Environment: real
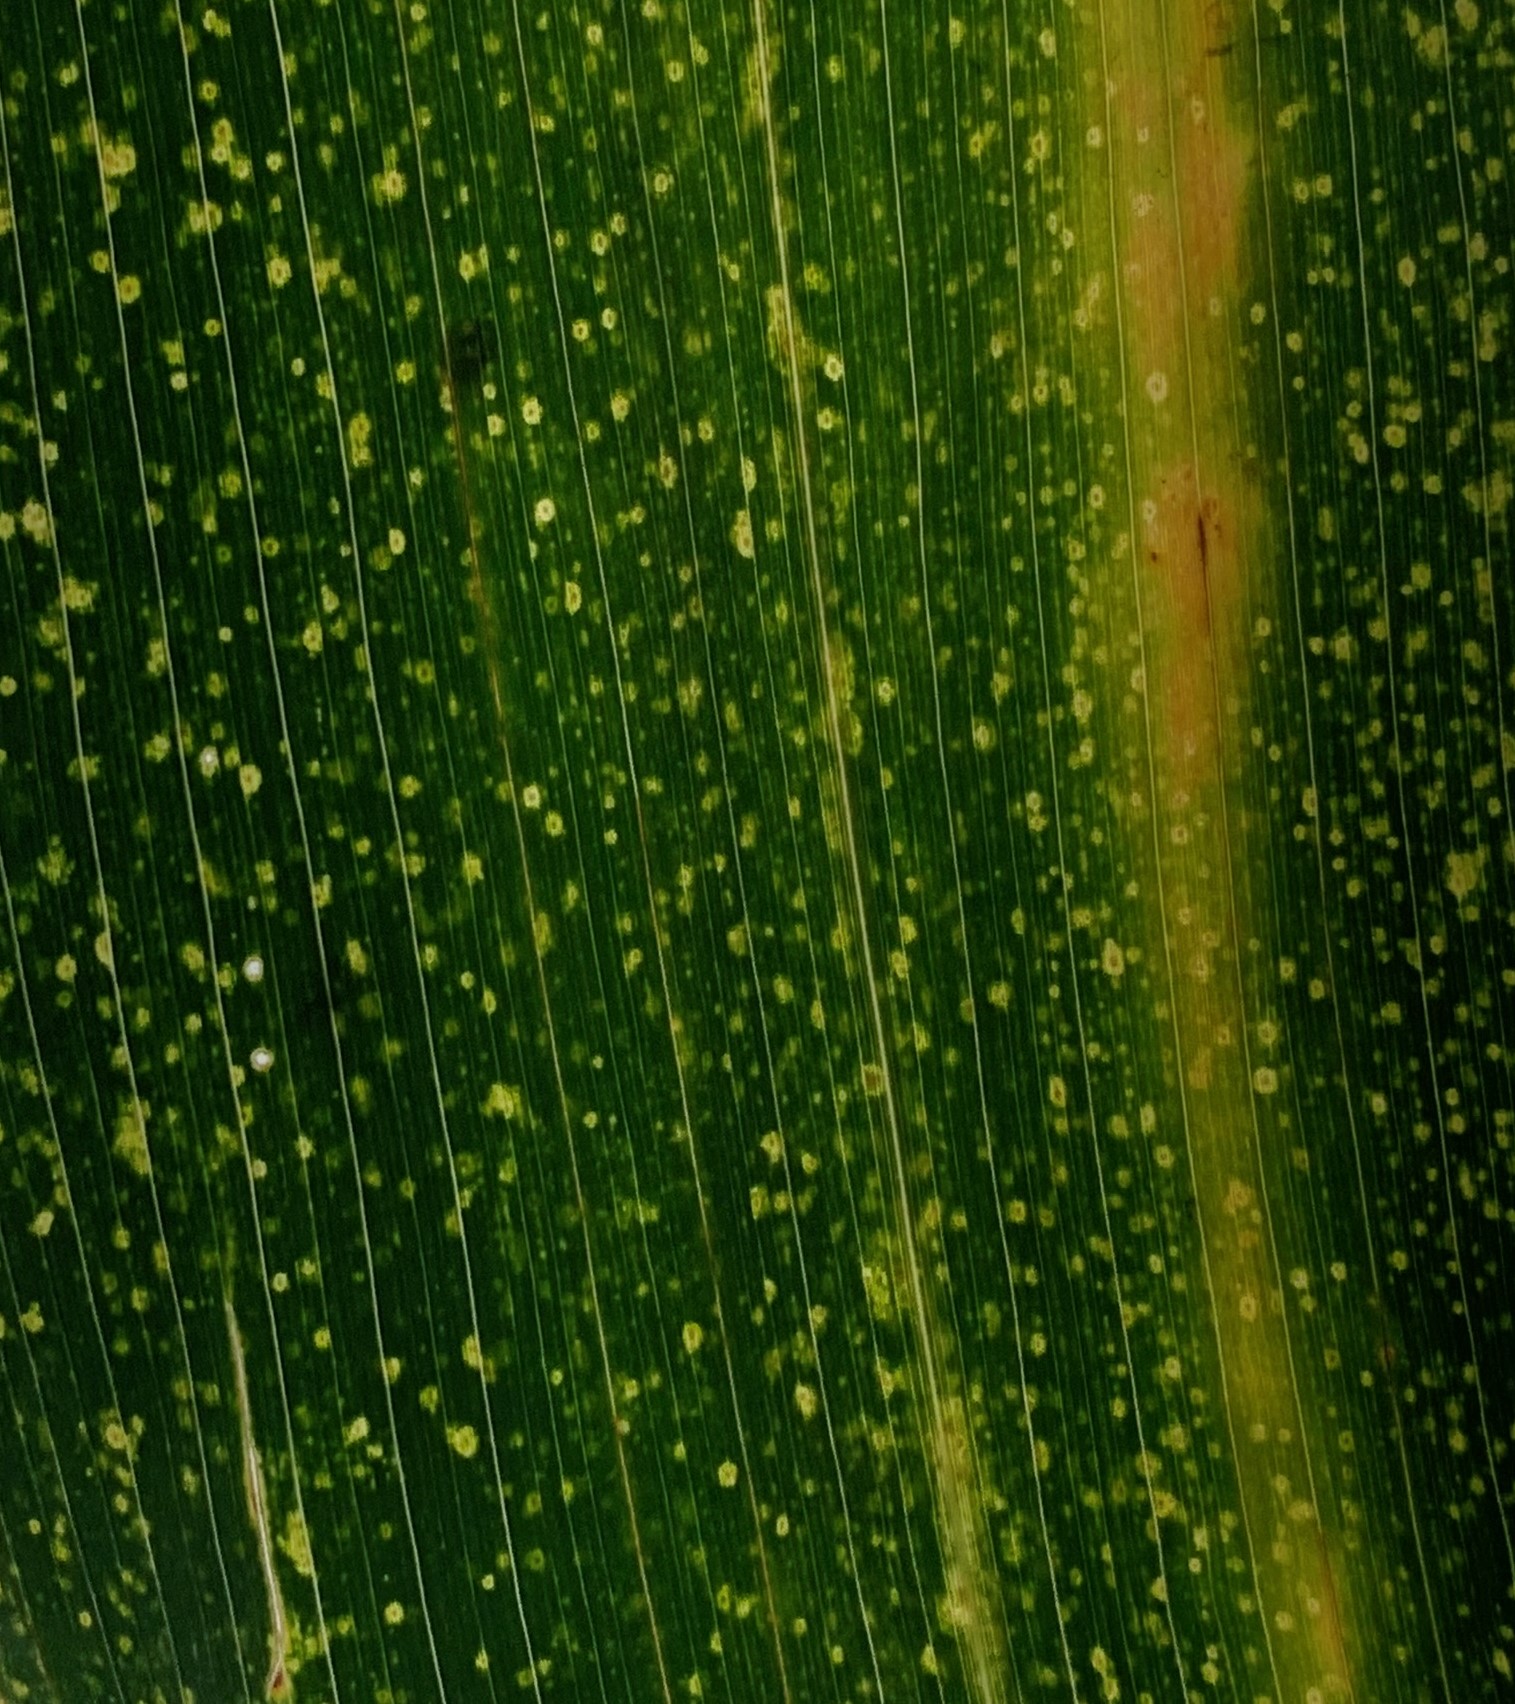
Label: lethal_necrosis